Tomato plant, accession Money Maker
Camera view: vertical (180 deg); turntable rotation: 180 degrees
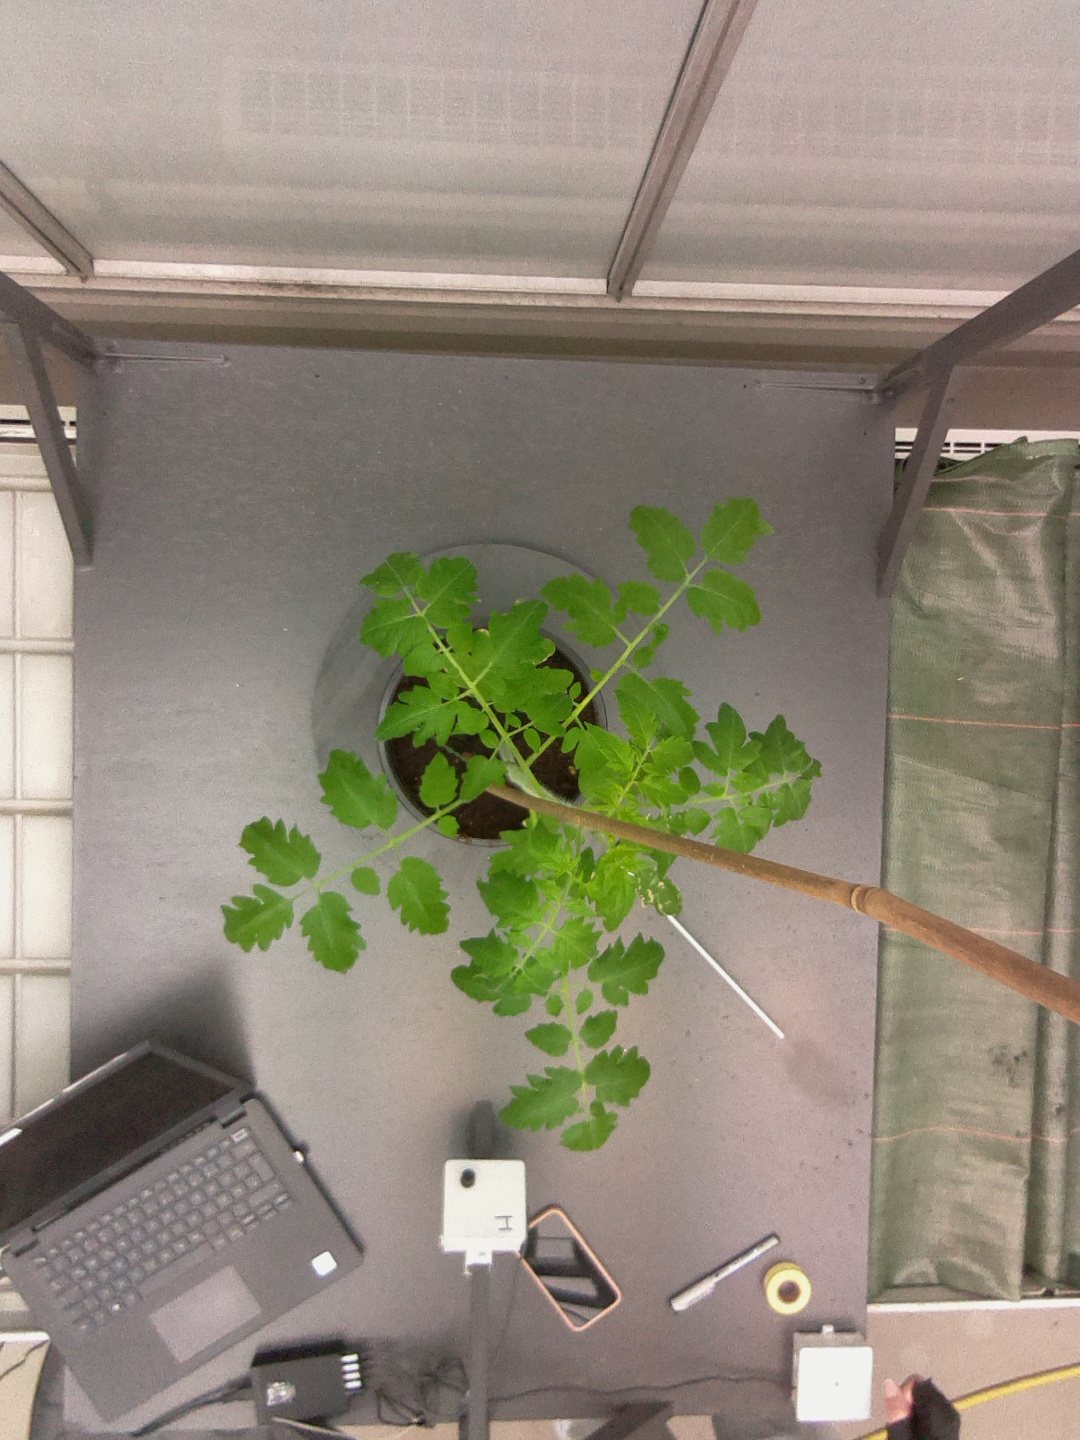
BBCH growth stage 14: 8 of true leaves visible